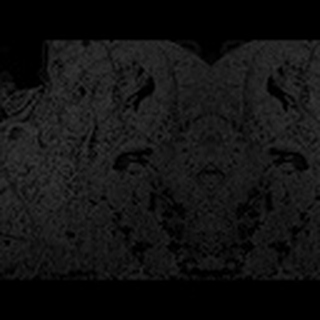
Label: cotton_army_worm